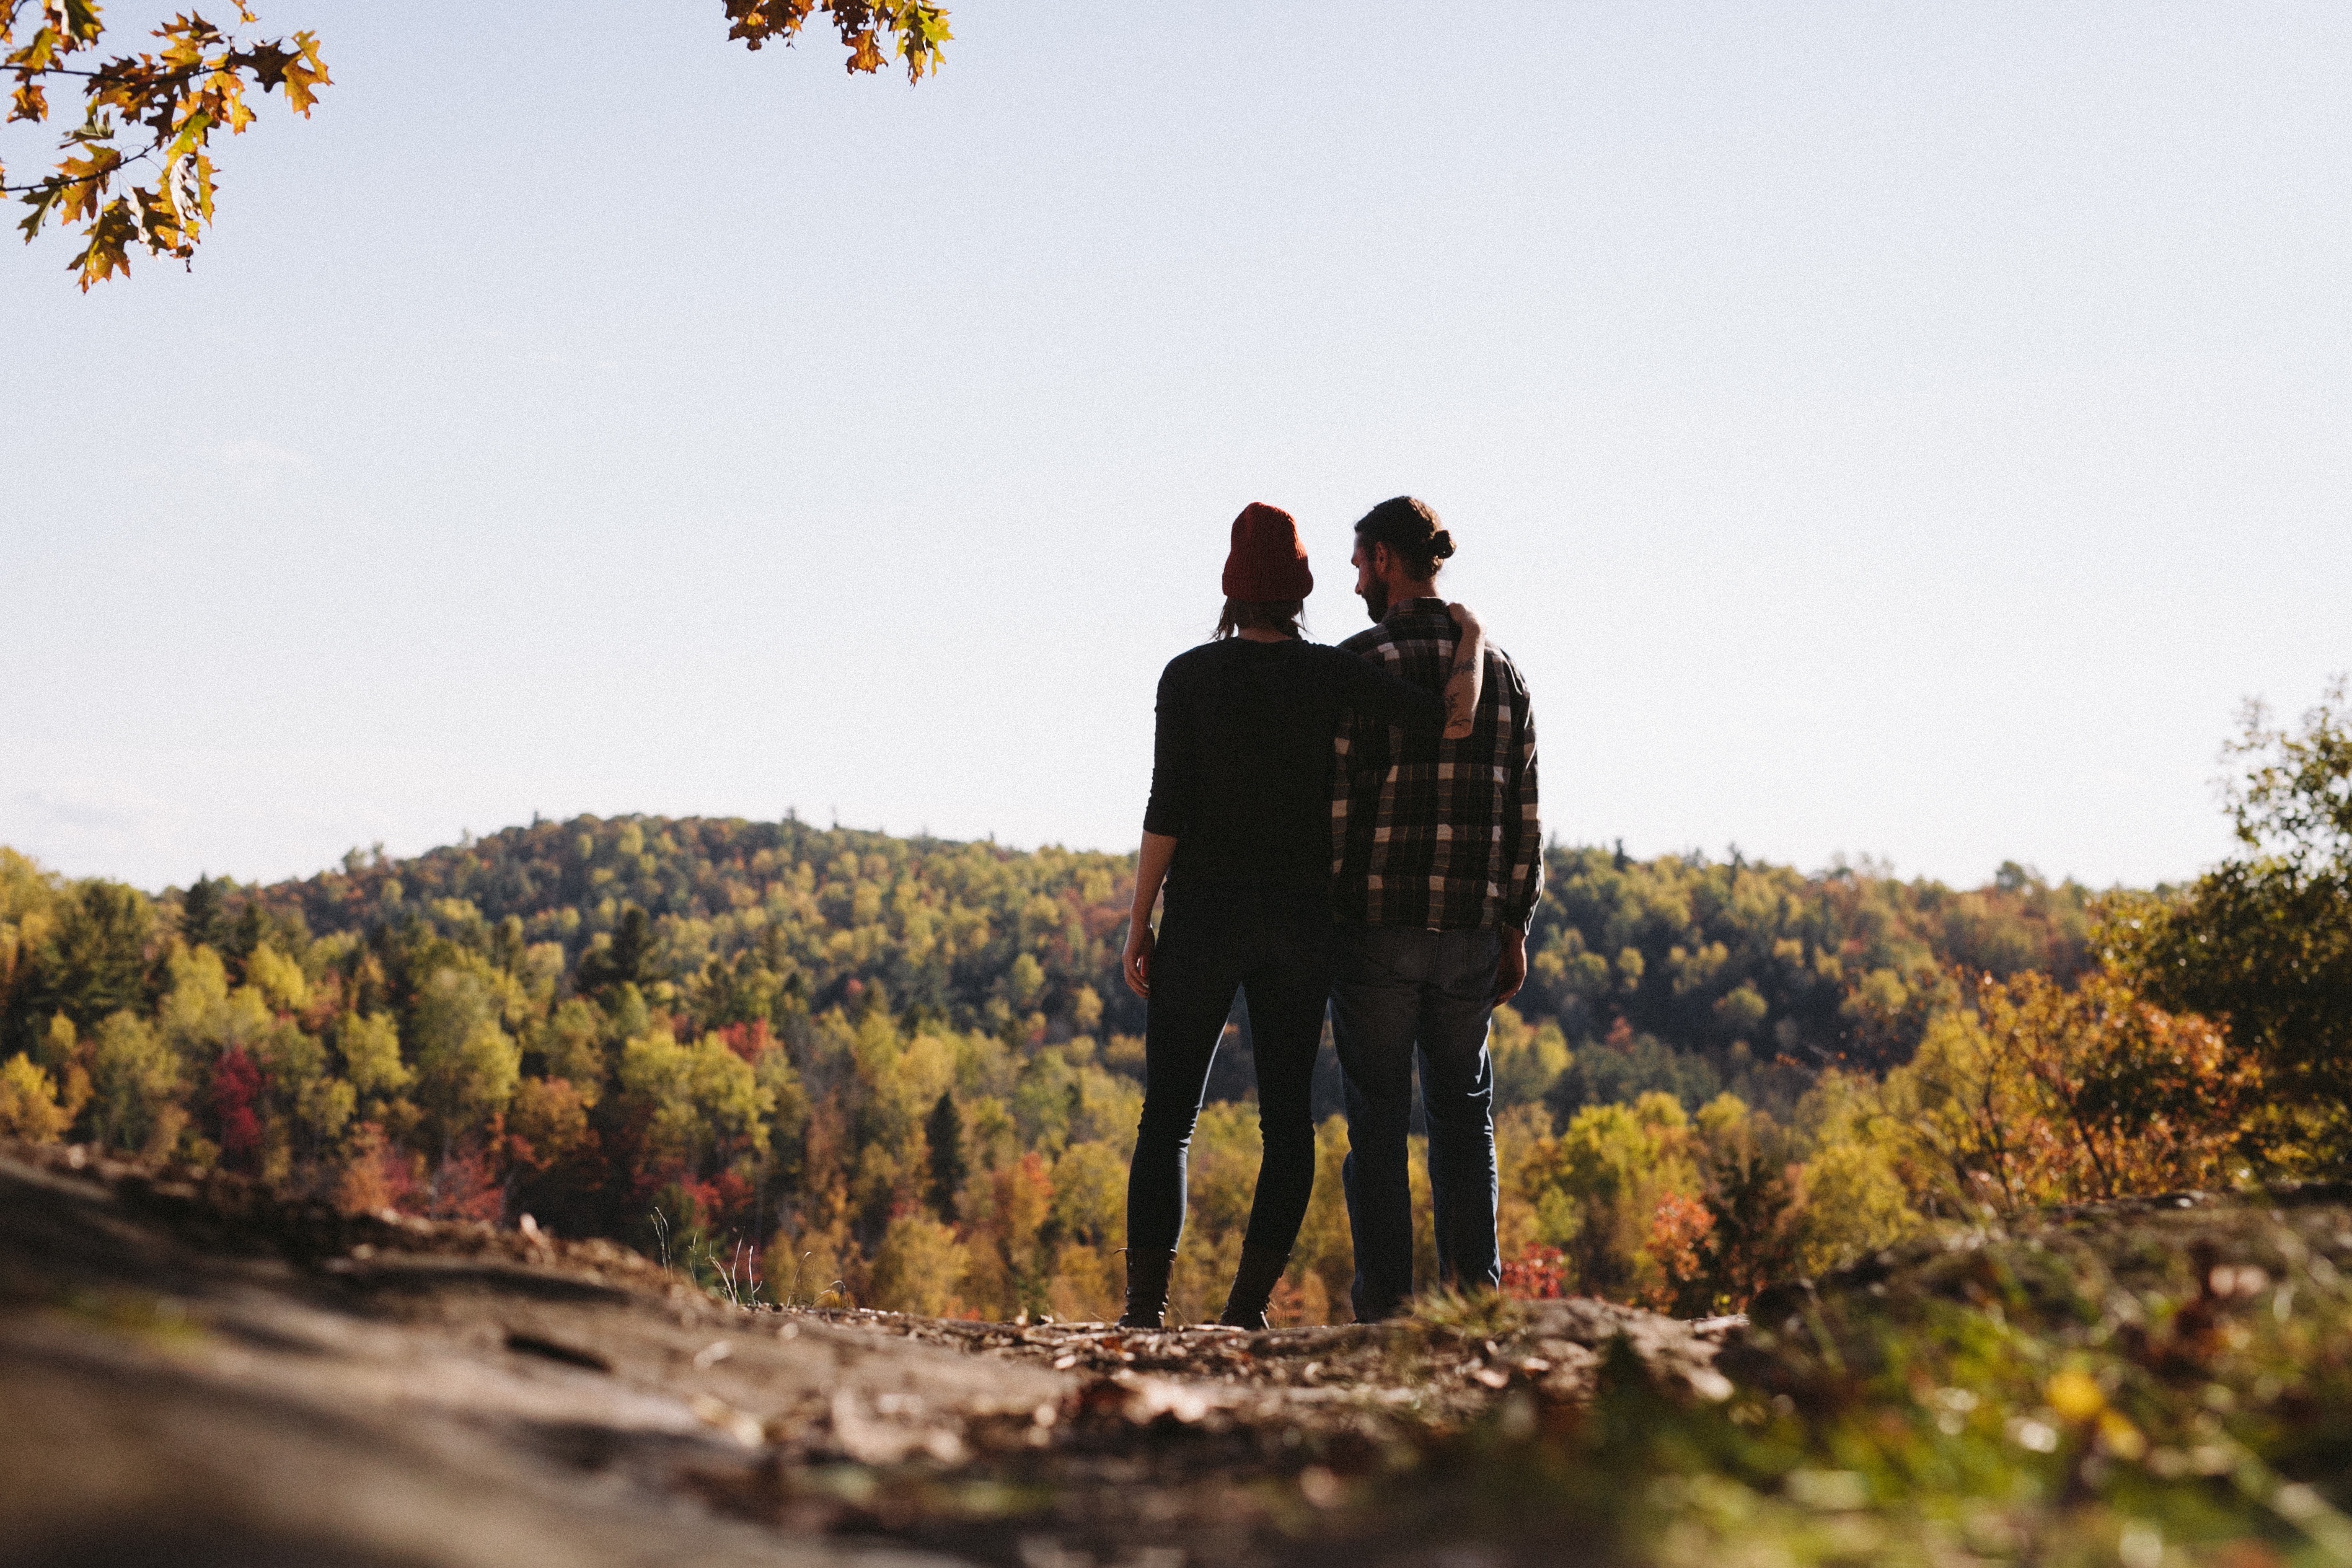
man, landscape, mountain, sky, woman, photography, adventure, looking, love, journey, couple, romantic, together, groom, mountain top, boyfriend, girlfriend, outdoors, sunny, ceremony, happy, photograph, top, enjoying, couple in love